Pearl Brewing Company

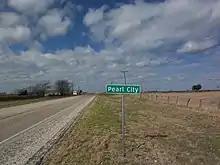
Pearl City, Texas

The Texas Transportation Company (TXTC) was a class III short-line railroad in San Antonio that serviced the Pearl Brewery. The company operated electric locomotives on their line for more than 113 years. TXTC was started as a private company in 1887 until it was chartered on September 24, 1897. Volunteers from the Texas Transportation Museum operated a steam locomotive a caboose on TXTC trackage on Pearl property from 1964 to 1977 giving train rides to the public. In the early days when the Lone Star Brewing Company was located on W. Jones Avenue, TXTC serviced both breweries. Service ended for the line when the Pearl Brewery closed in 2001.